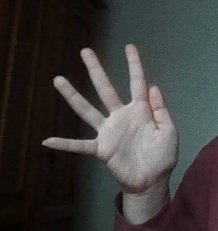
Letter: sheen